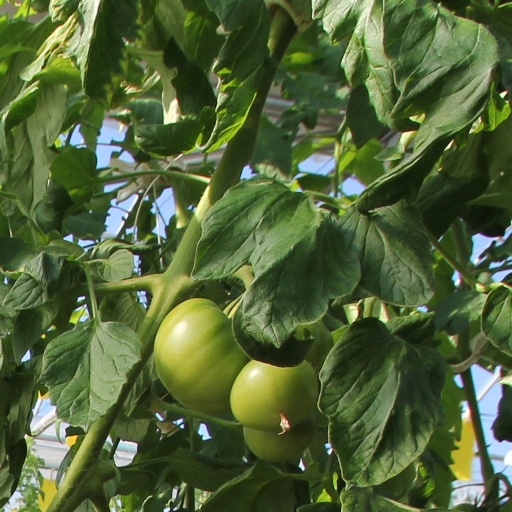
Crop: tomato